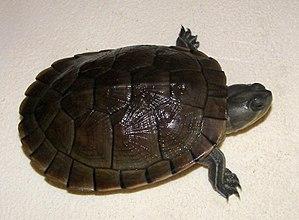
tortue vu de dessus
Trachemys decussata est une espèce de tortue de la famille des Emydidae.